Round House Café

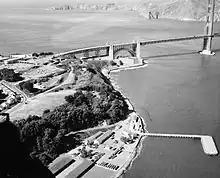
Round House Café seen next to the Golden Gate Bridge

Built in 1938, one year after the Golden Gate Bridge was completed, Round House Café is one of the oldest restaurants in the Bay Area. It is a circular Art Deco building built by Finnish-American architect Alfred Finnila and overlooks the bay.